Saskatchewan Highway 16

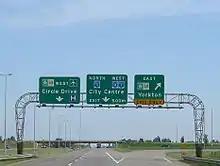
Travelling north along Highway 11 (June 2007) into the Highway 16 and 11 cloverleaf interchange at Circle Drive in Saskatoon. Opening in 1967, it was one of the first two interchanges in Saskatchewan.

The eastern portion of Highway 16 runs from Saskatoon south-east to the border with Manitoba. Only the first east of the junction with Highway 11 is twinned. Major highways that intersect 16 East include 11, 2, 6, 35, 47, 9, 15, and 8. Cities include Saskatoon and Yorkton.